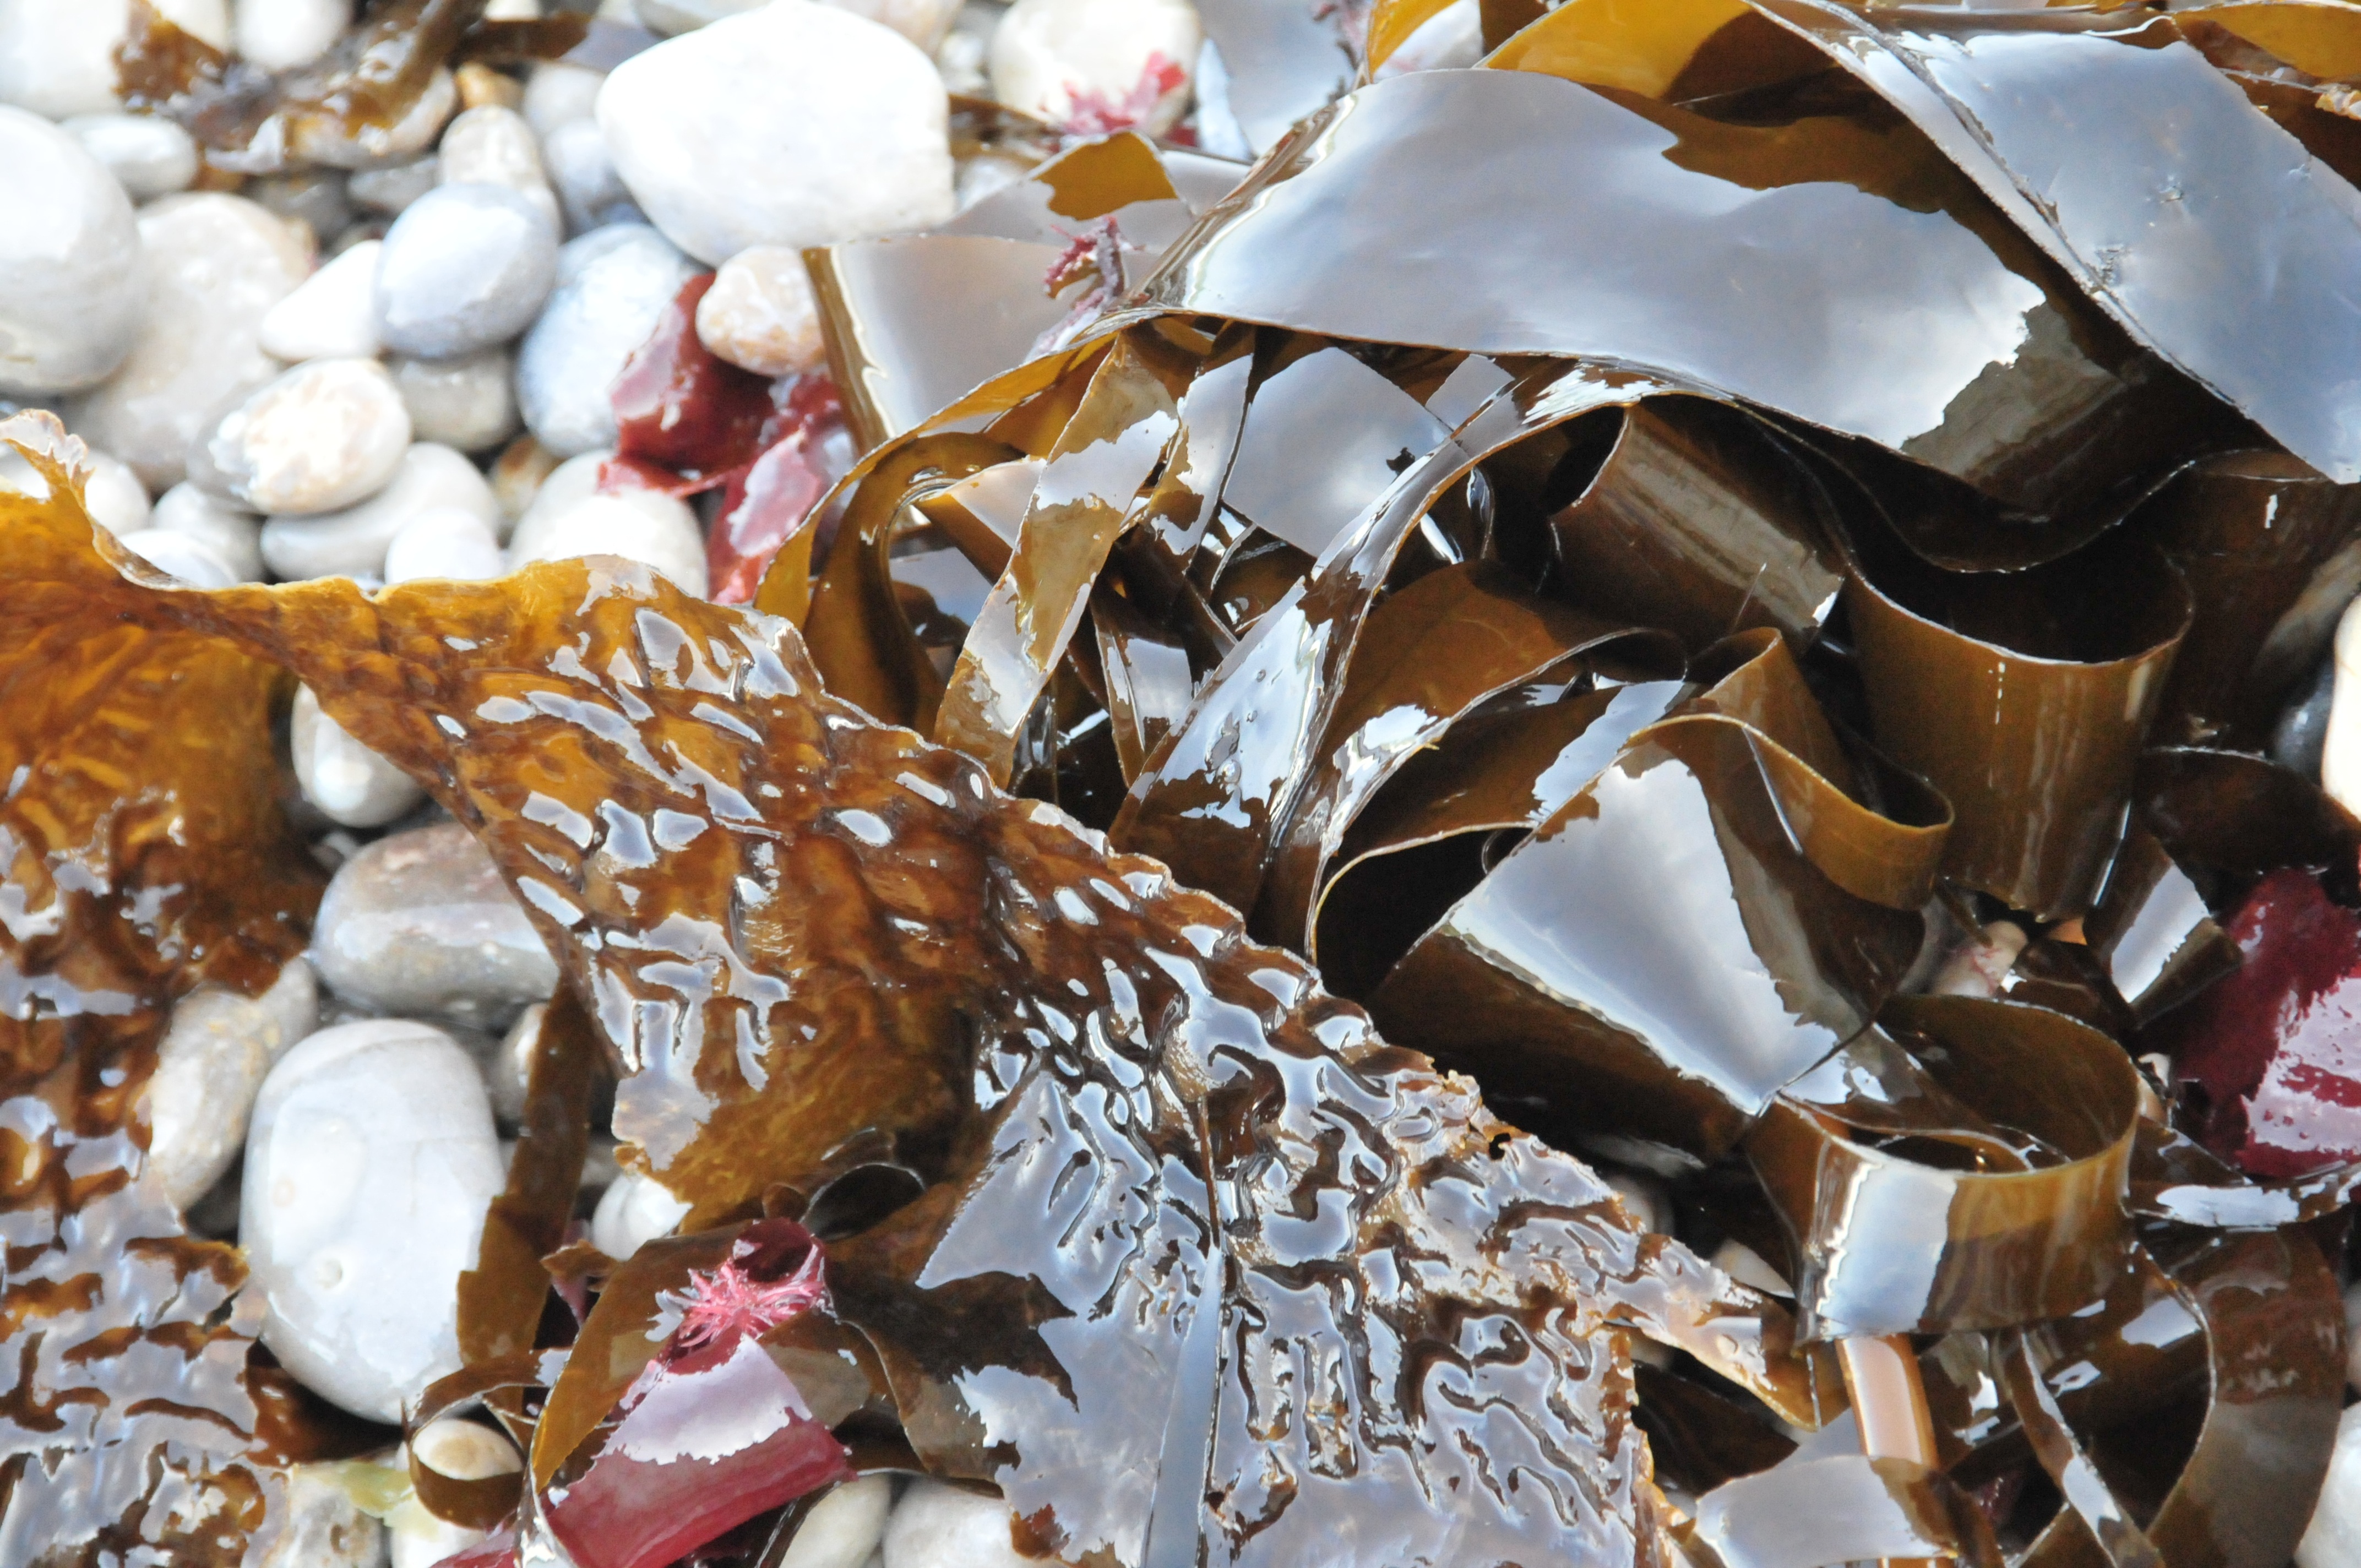
beach, sea, ocean, leaf, flower, food, spring, pebble, autumn, dessert, season, algae